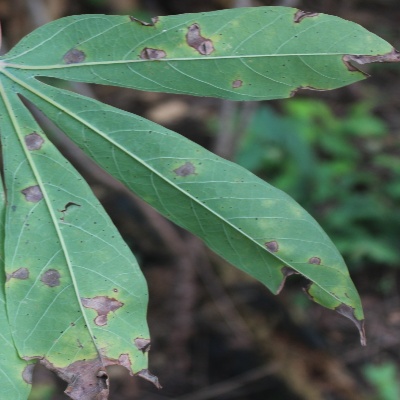
Crop: Cassava
Condition: brown spot